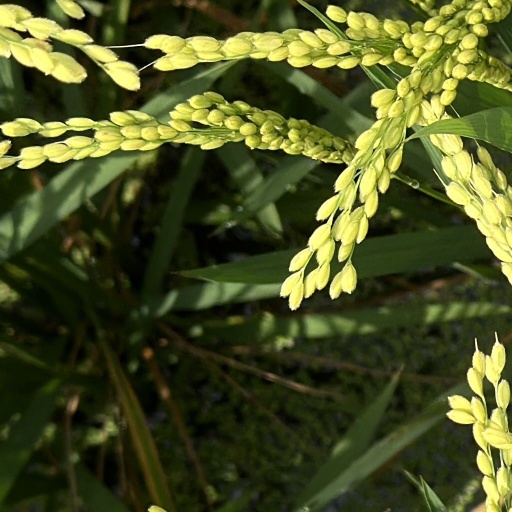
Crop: rice